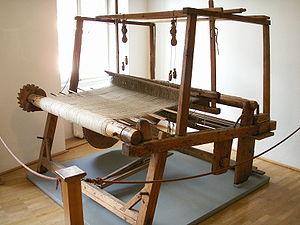
Un métier à tisser est une machine utilisée par un tisserand pour fabriquer du tissu. Il peut être industriel comme dans l'industrie textile, ou manuel.
Rombach-le-Franc est une commune française située dans le département du Haut-Rhin, en région Grand Est.